916th Air Refueling Wing

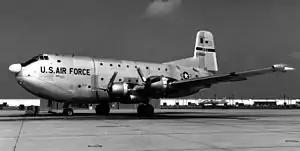
A 916th MAG C-124C "Globemaster II".

In 1966 was equipped with Douglas C-124 Globemaster II airlifters, being a reserve unit of Military Airlift Command.